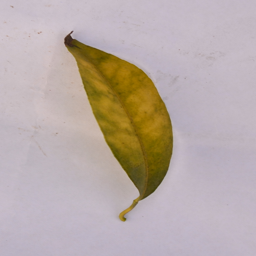
Plant part: leaf
Disease: canker